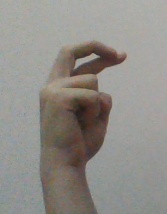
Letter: zay